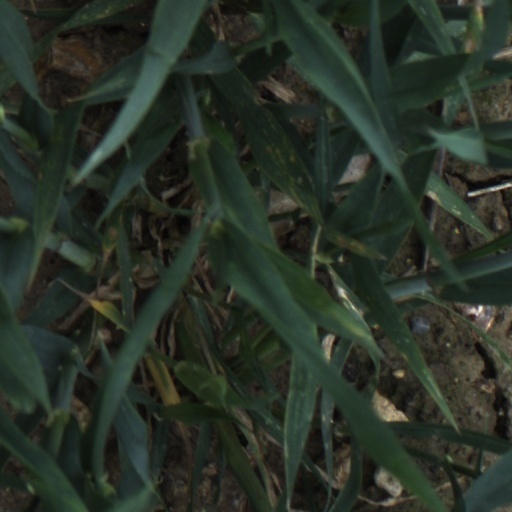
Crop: wheat